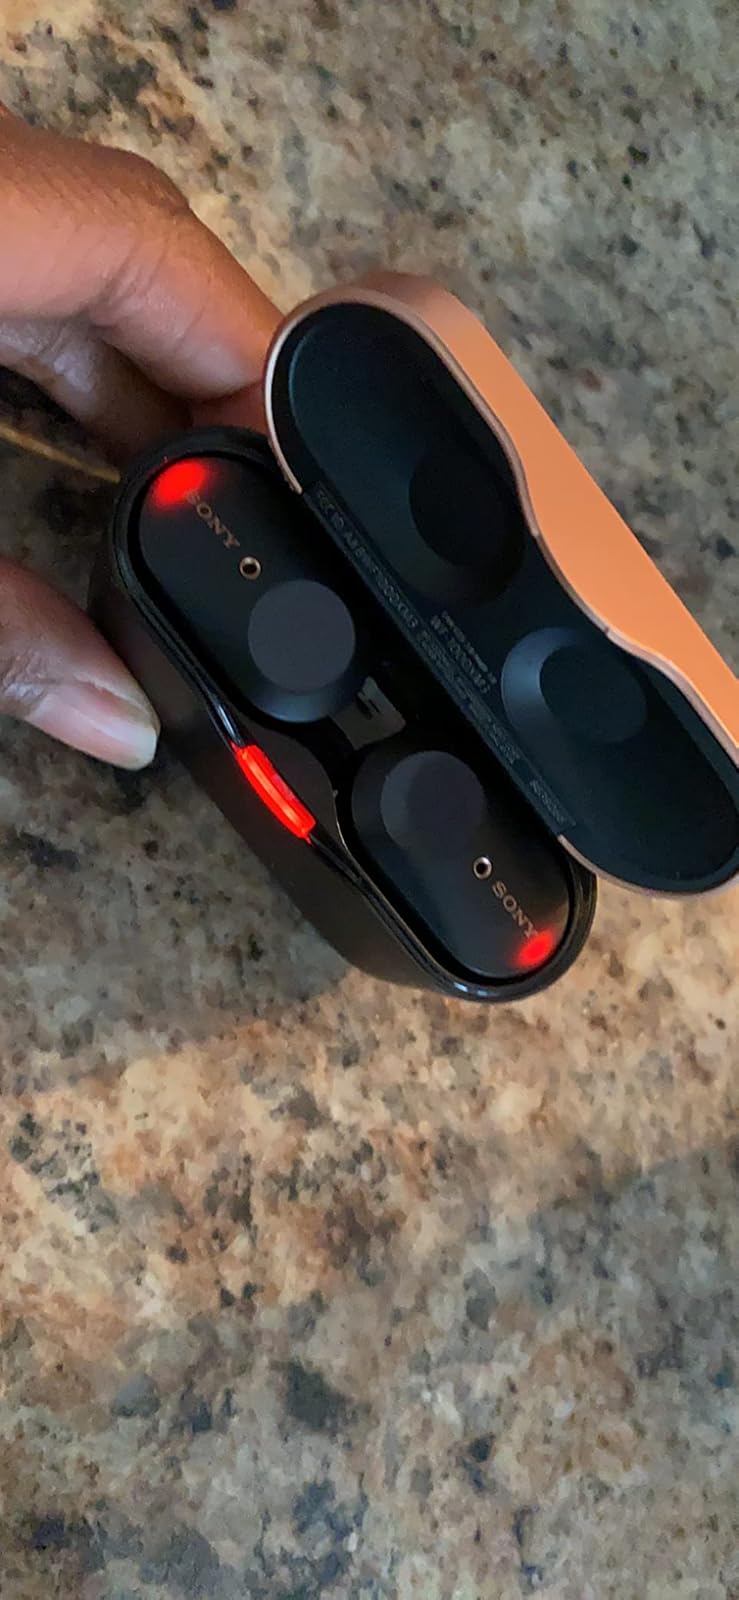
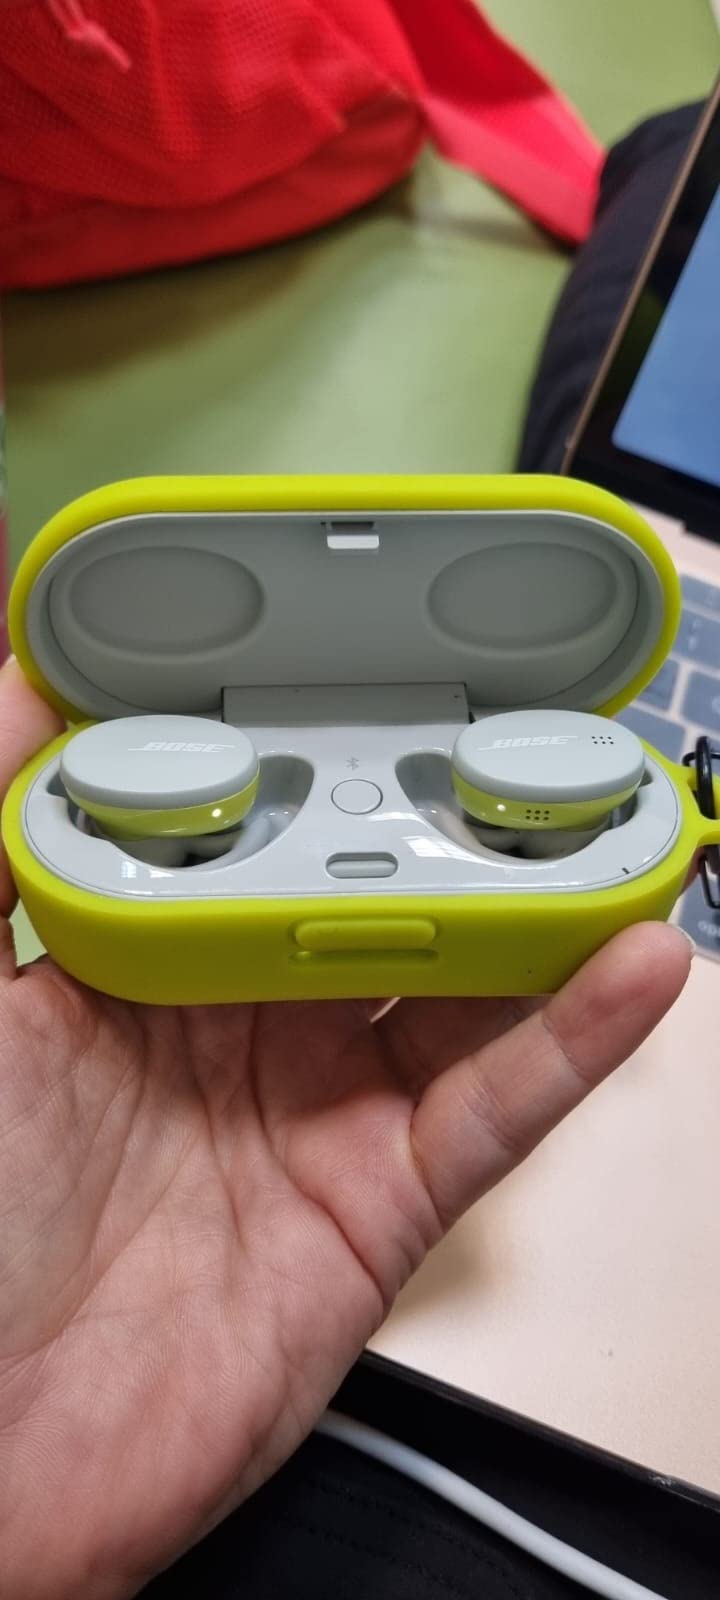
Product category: earbuds
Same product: no